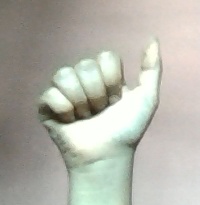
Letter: dhad